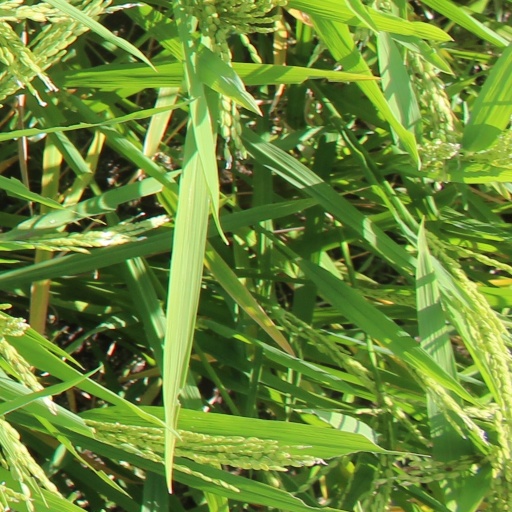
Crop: rice